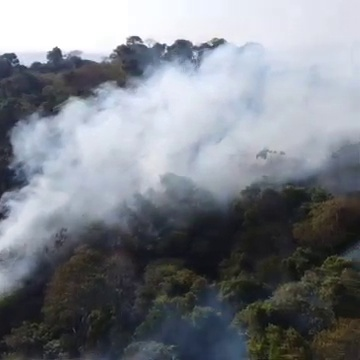
Fire: no
Smoke: yes